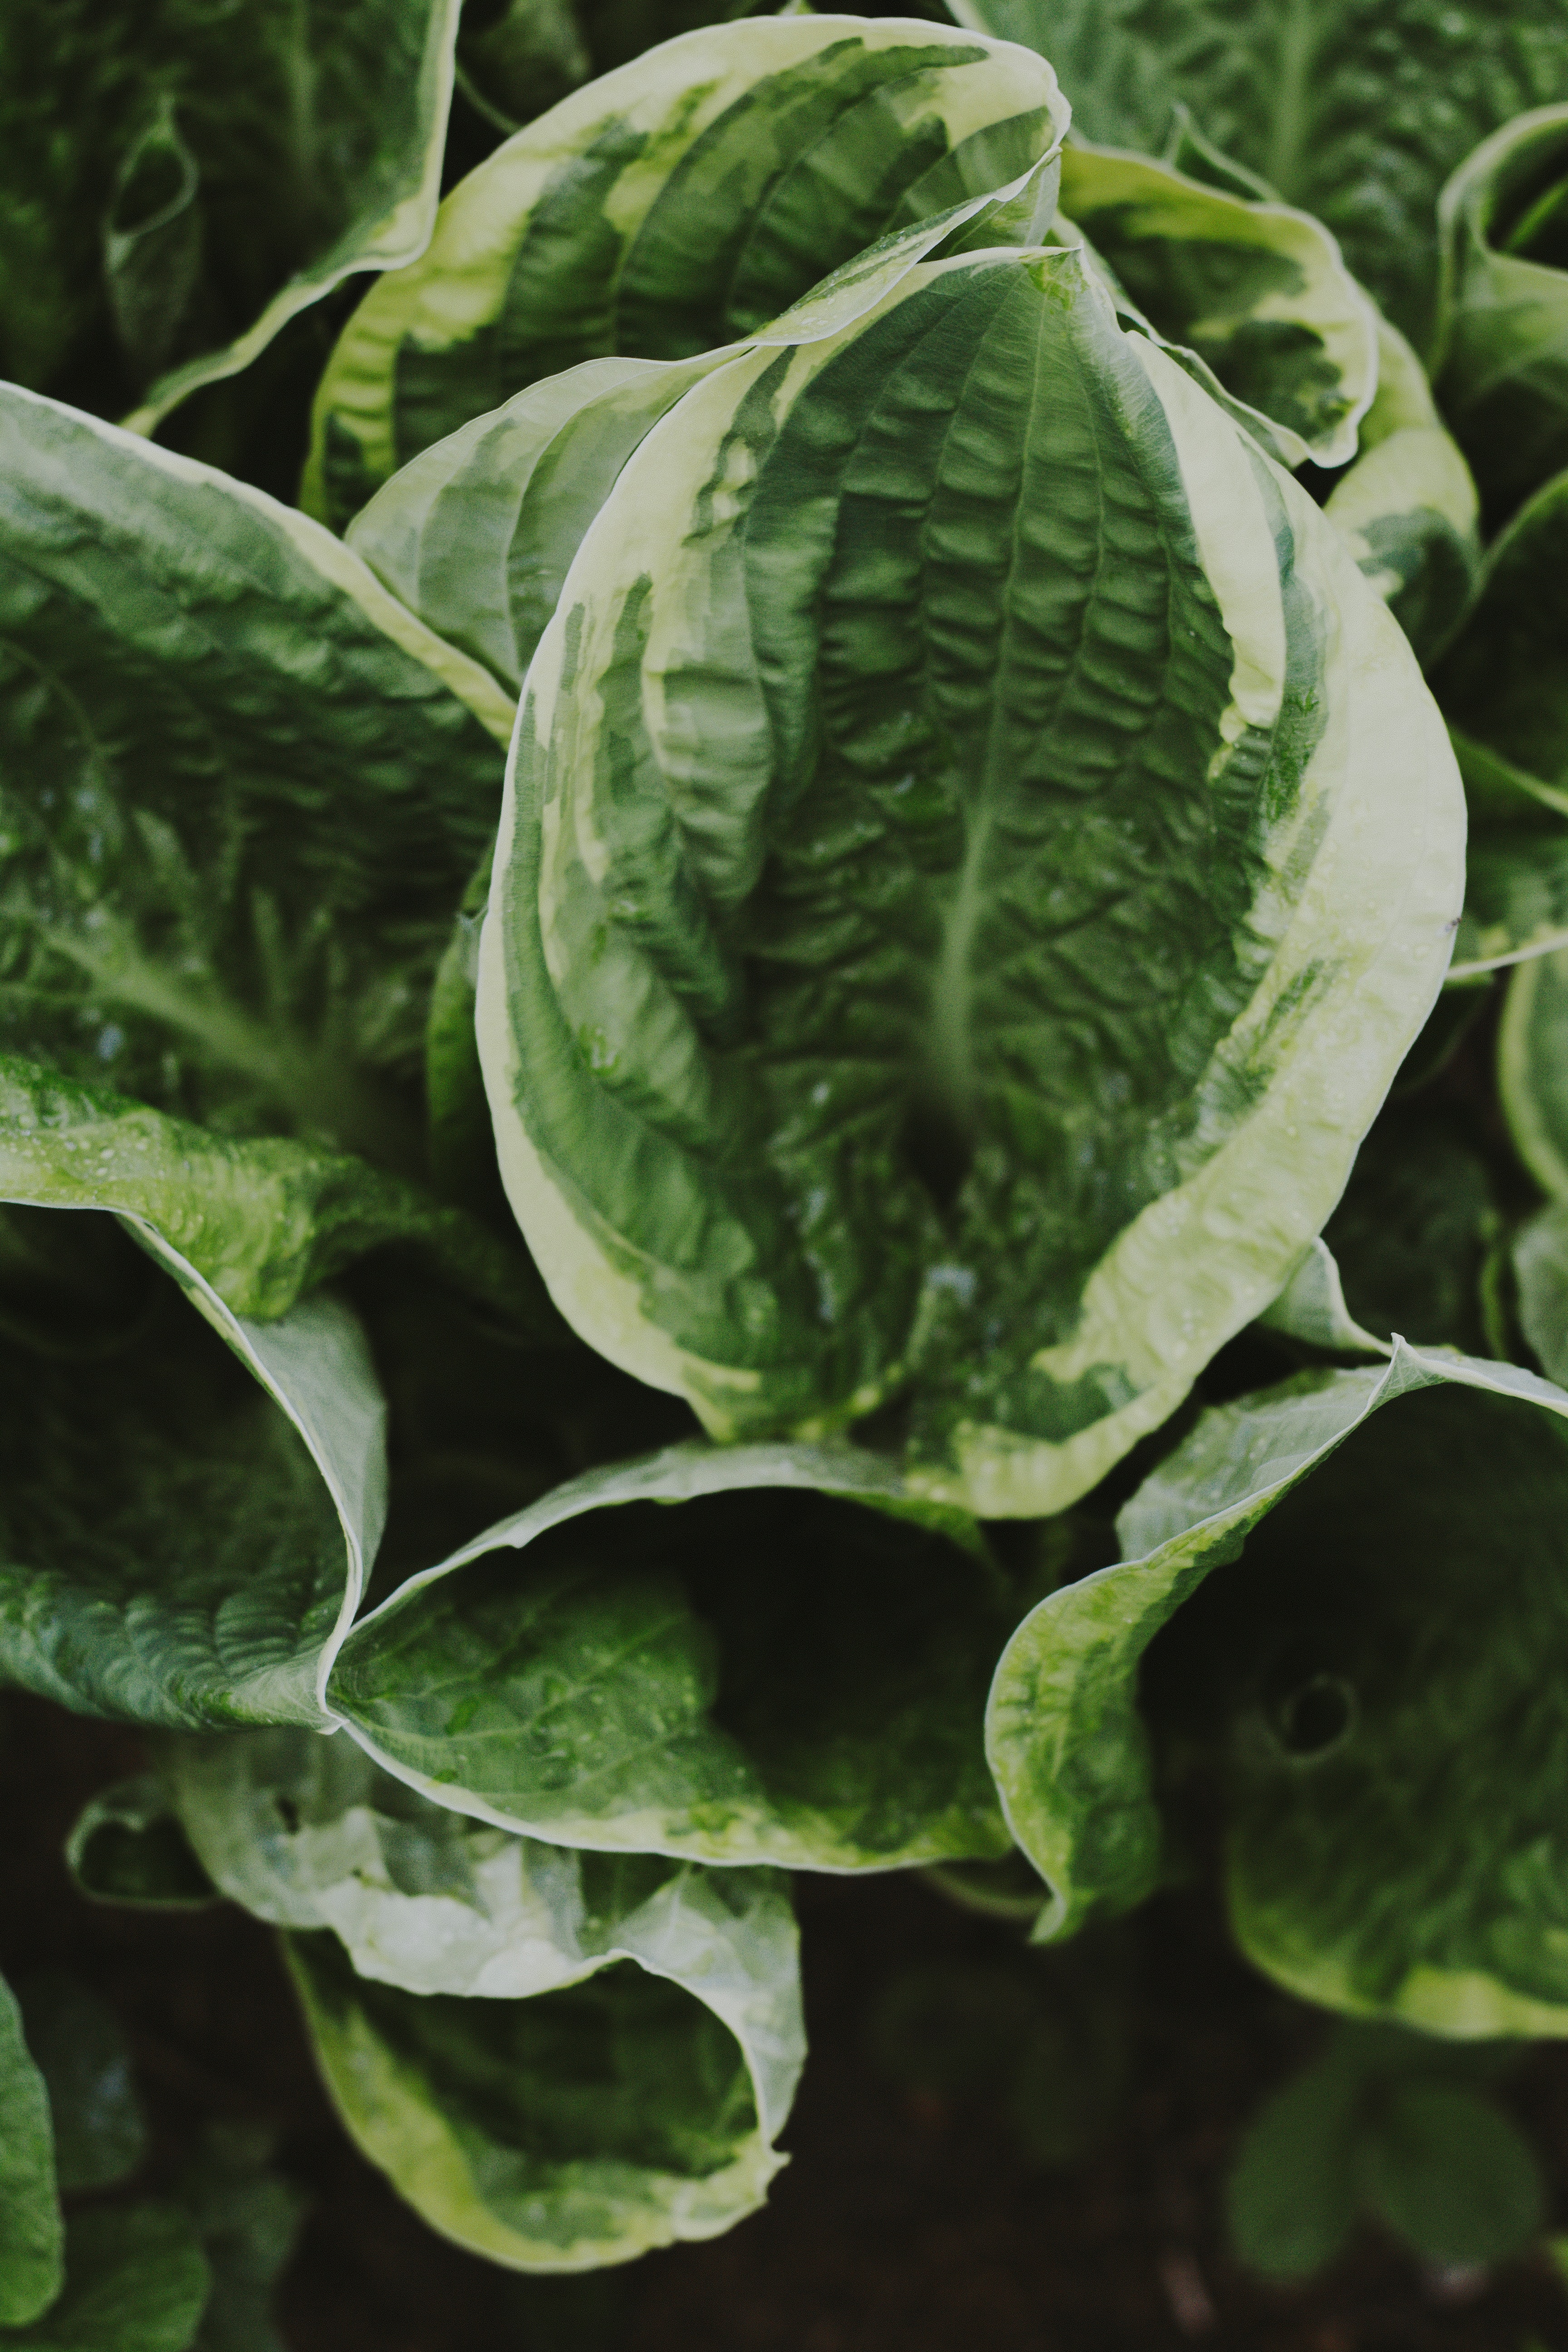
leaf, flower, green, plant, botany, terrestrial plant, flowering plant, houseplant, plant pathology, herb, leaf vegetable, perennial plant